List of Hot Soul Singles number ones of 1977

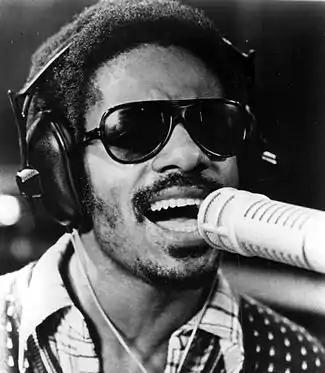
Stevie Wonder was the only act to achieve more than one number one in 1977.

"Billboard" published a weekly chart in 1977 ranking the top-performing singles in the United States in soul music and related African American-oriented genres; the chart has undergone various name changes over the decades to reflect the evolution of black music and since 2005 has been published as Hot R&B/Hip-Hop Songs. In 1977, it was published under the title Hot Soul Singles, and 21 different singles reached number one.